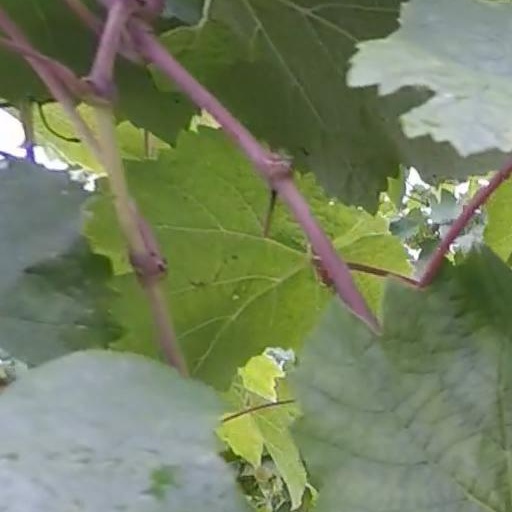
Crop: grape